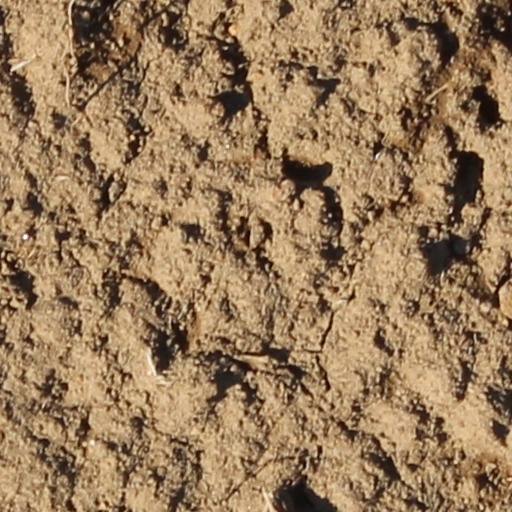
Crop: wheat